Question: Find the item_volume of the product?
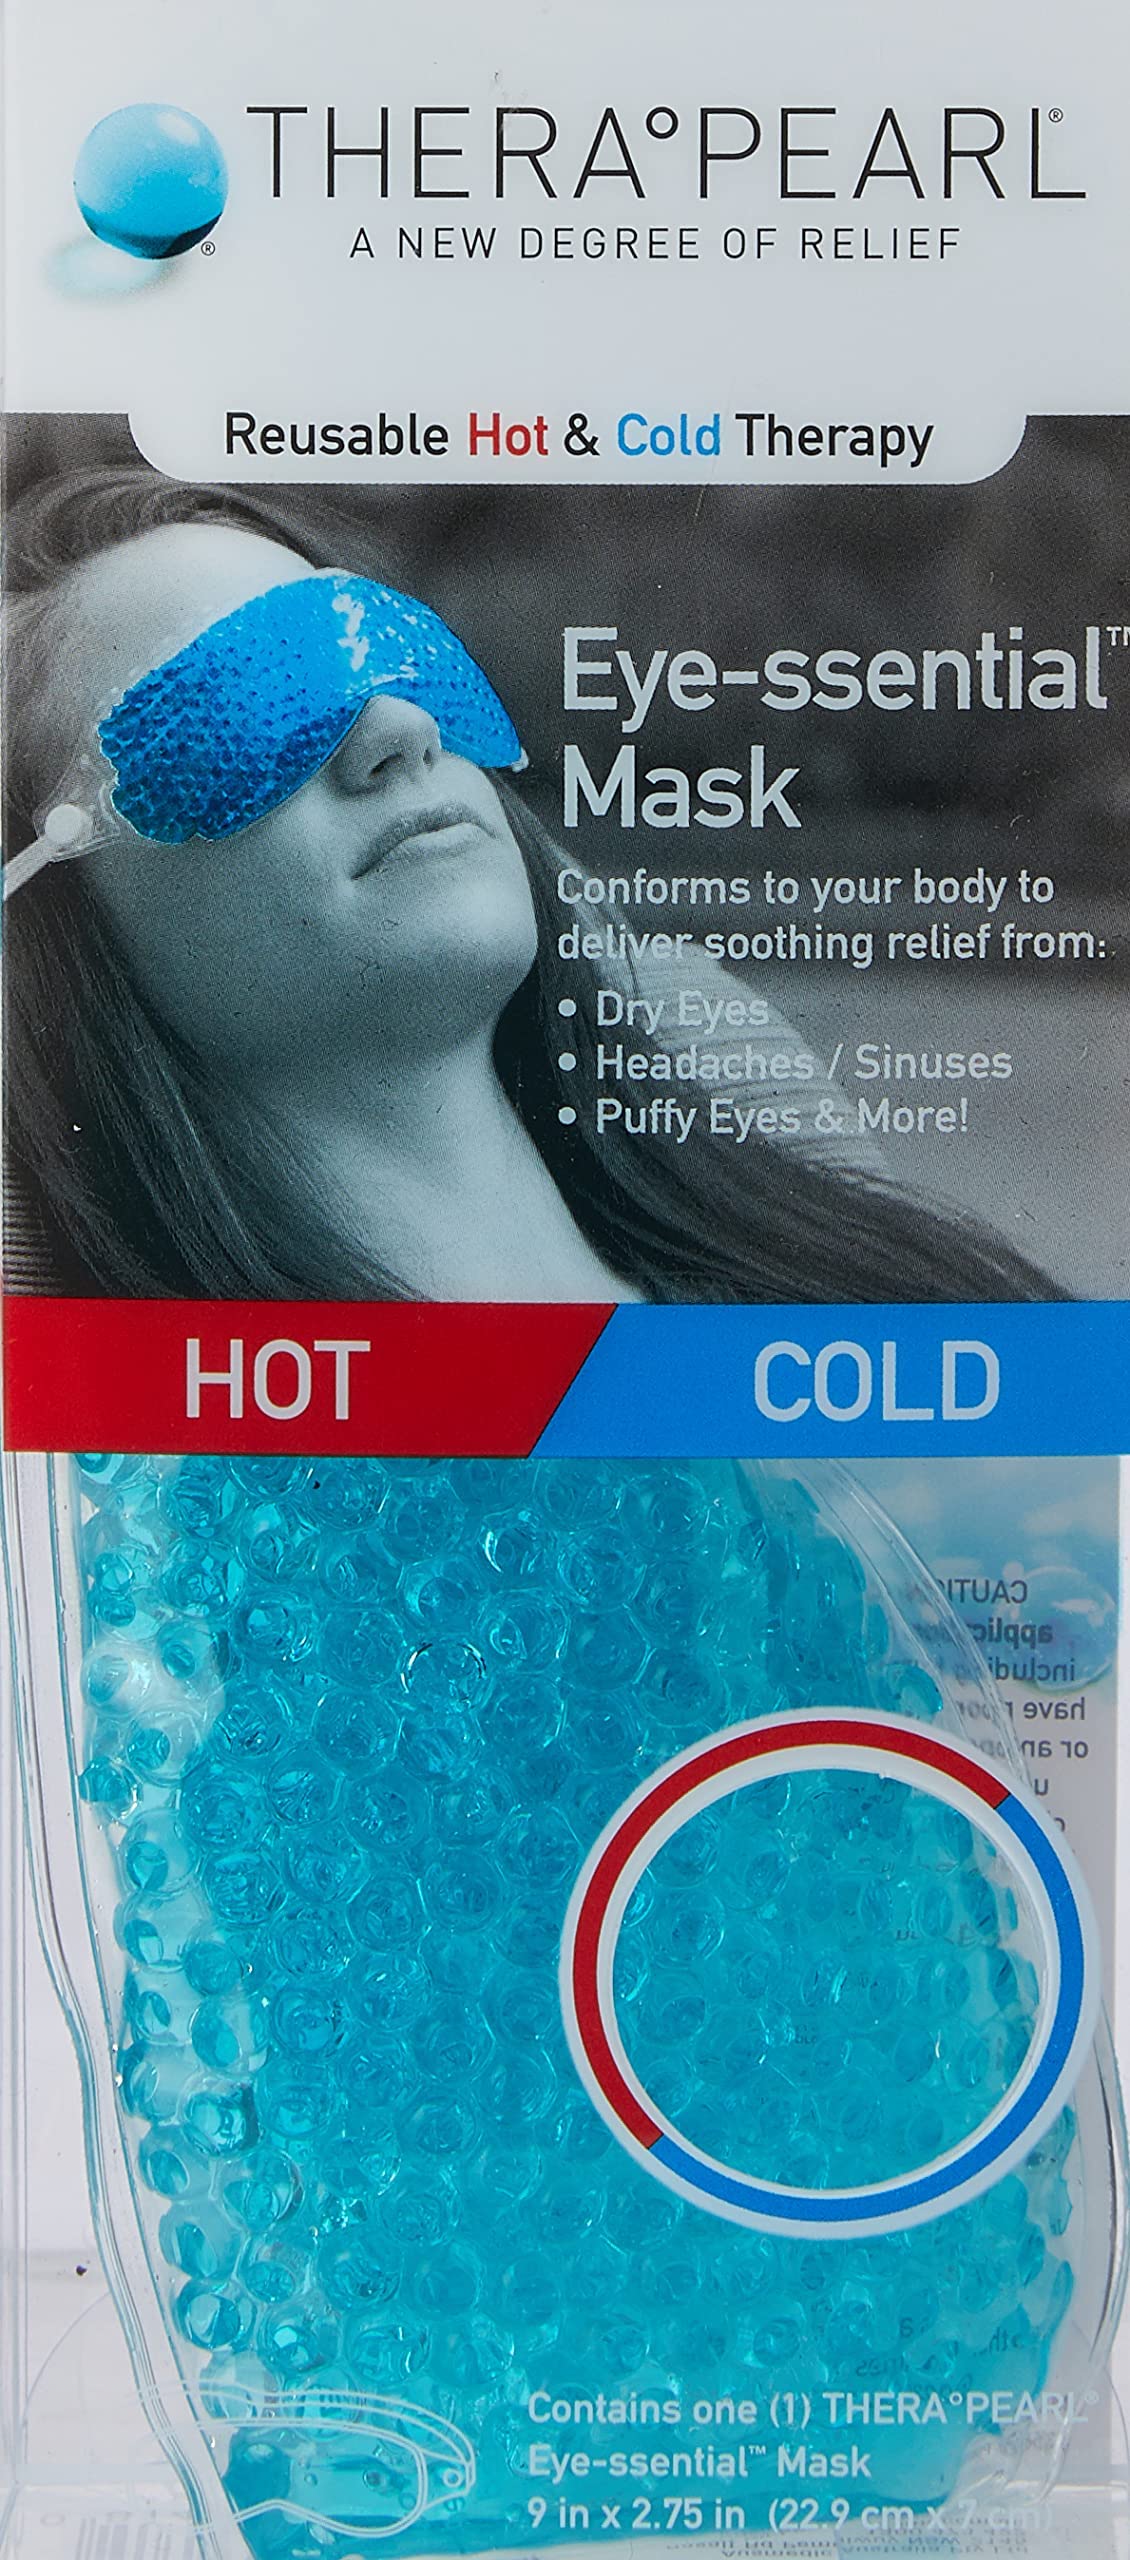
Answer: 1.0 ounce